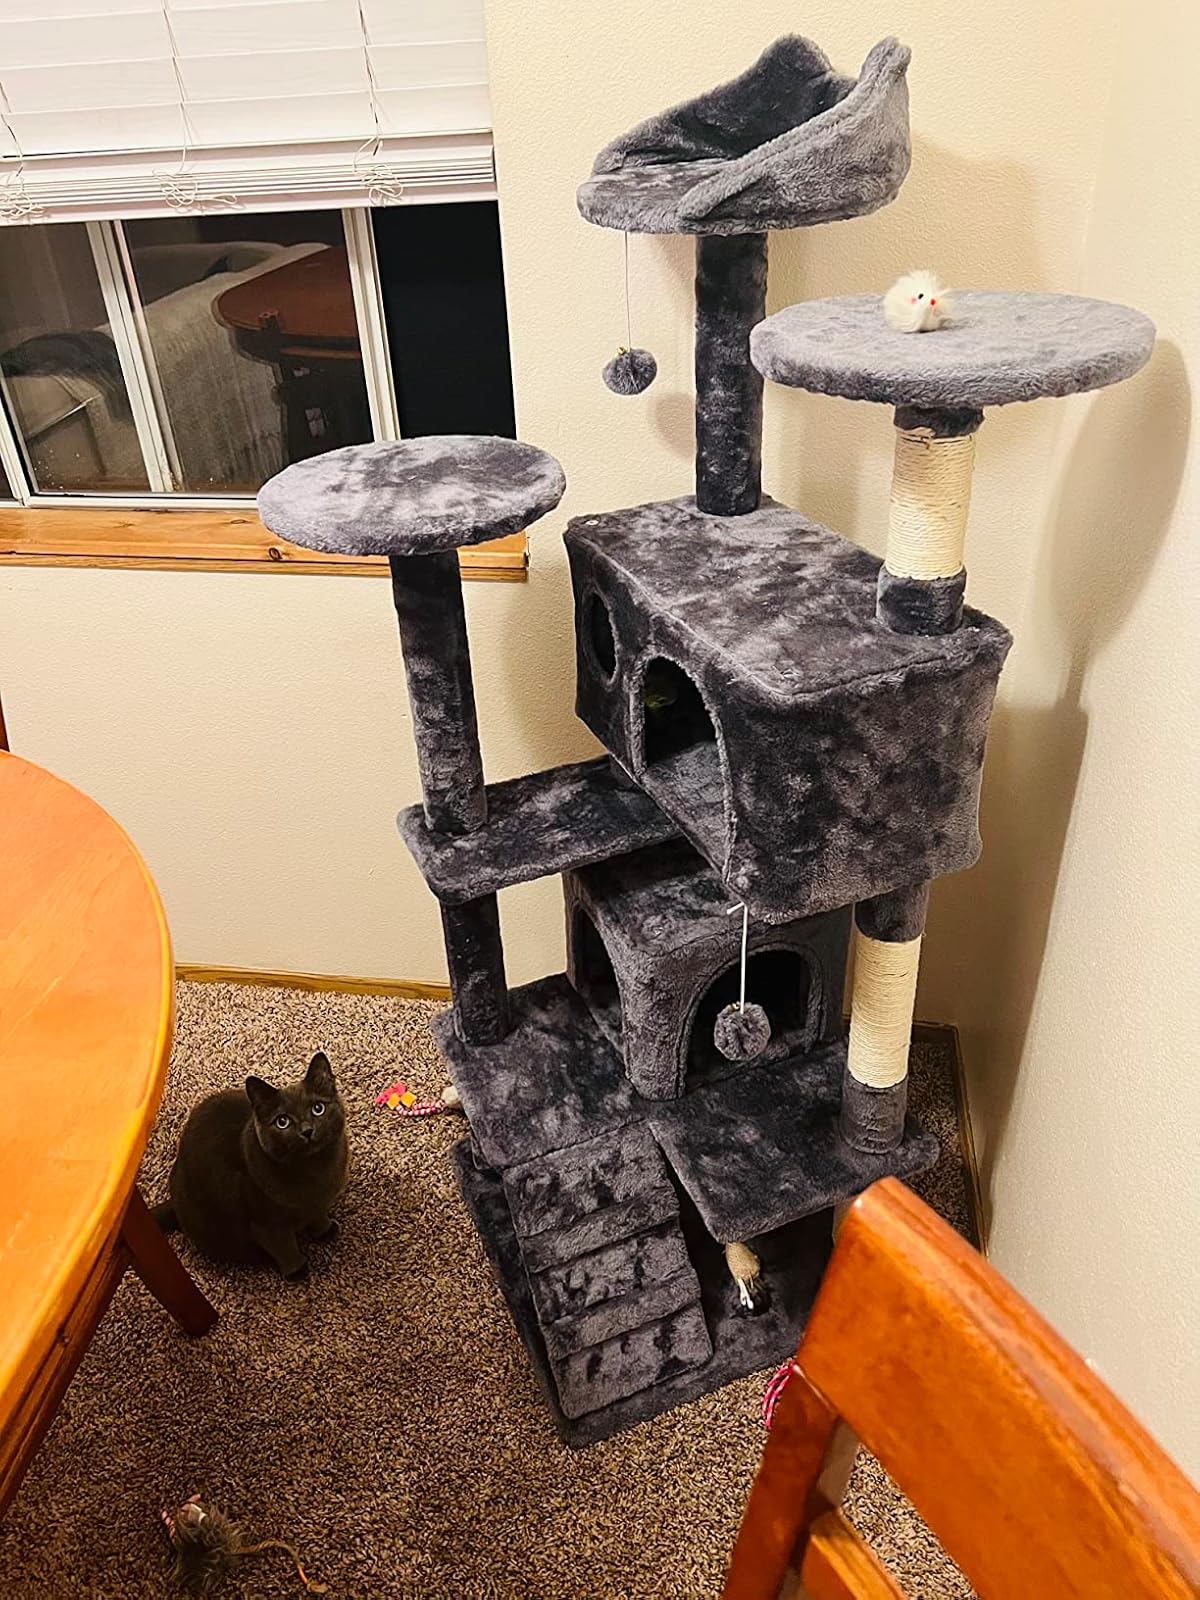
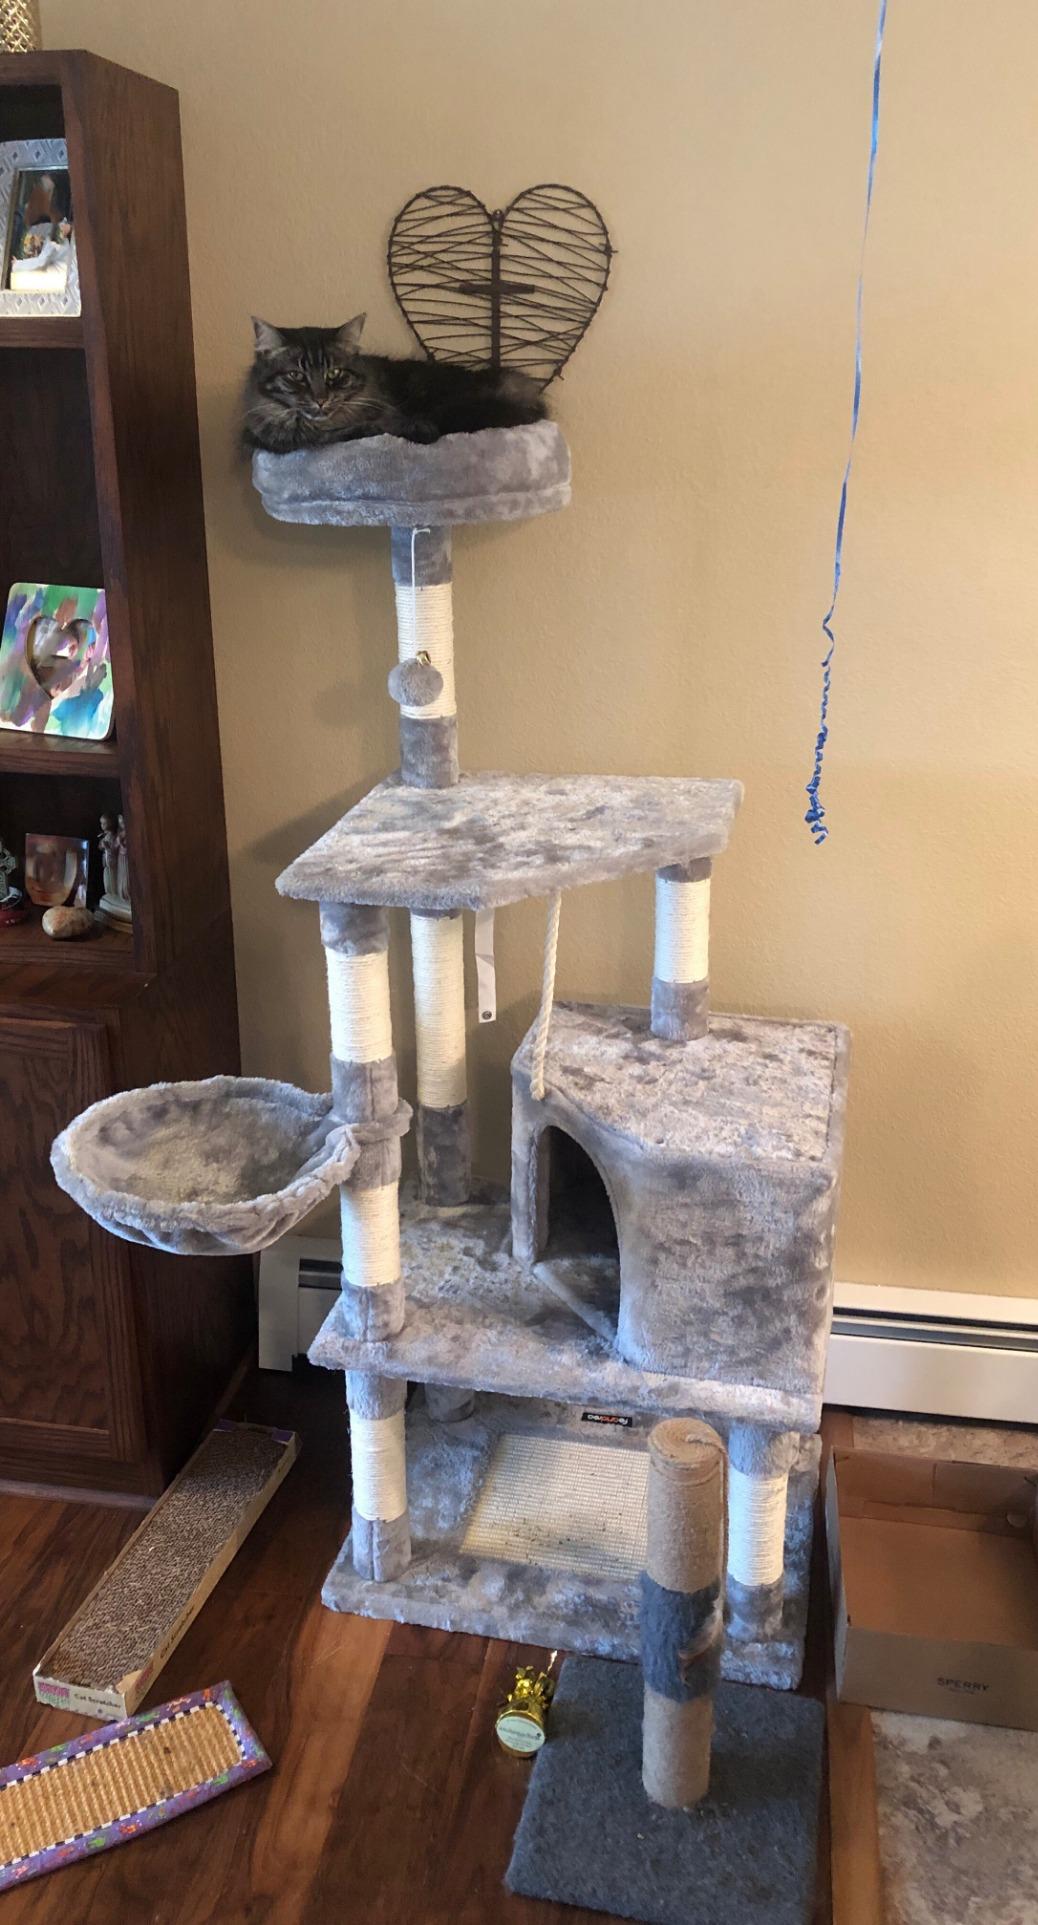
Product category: items_cat tree
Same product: no